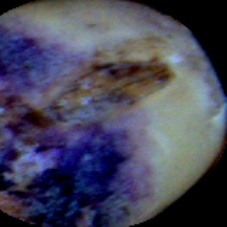
Label: Spotted